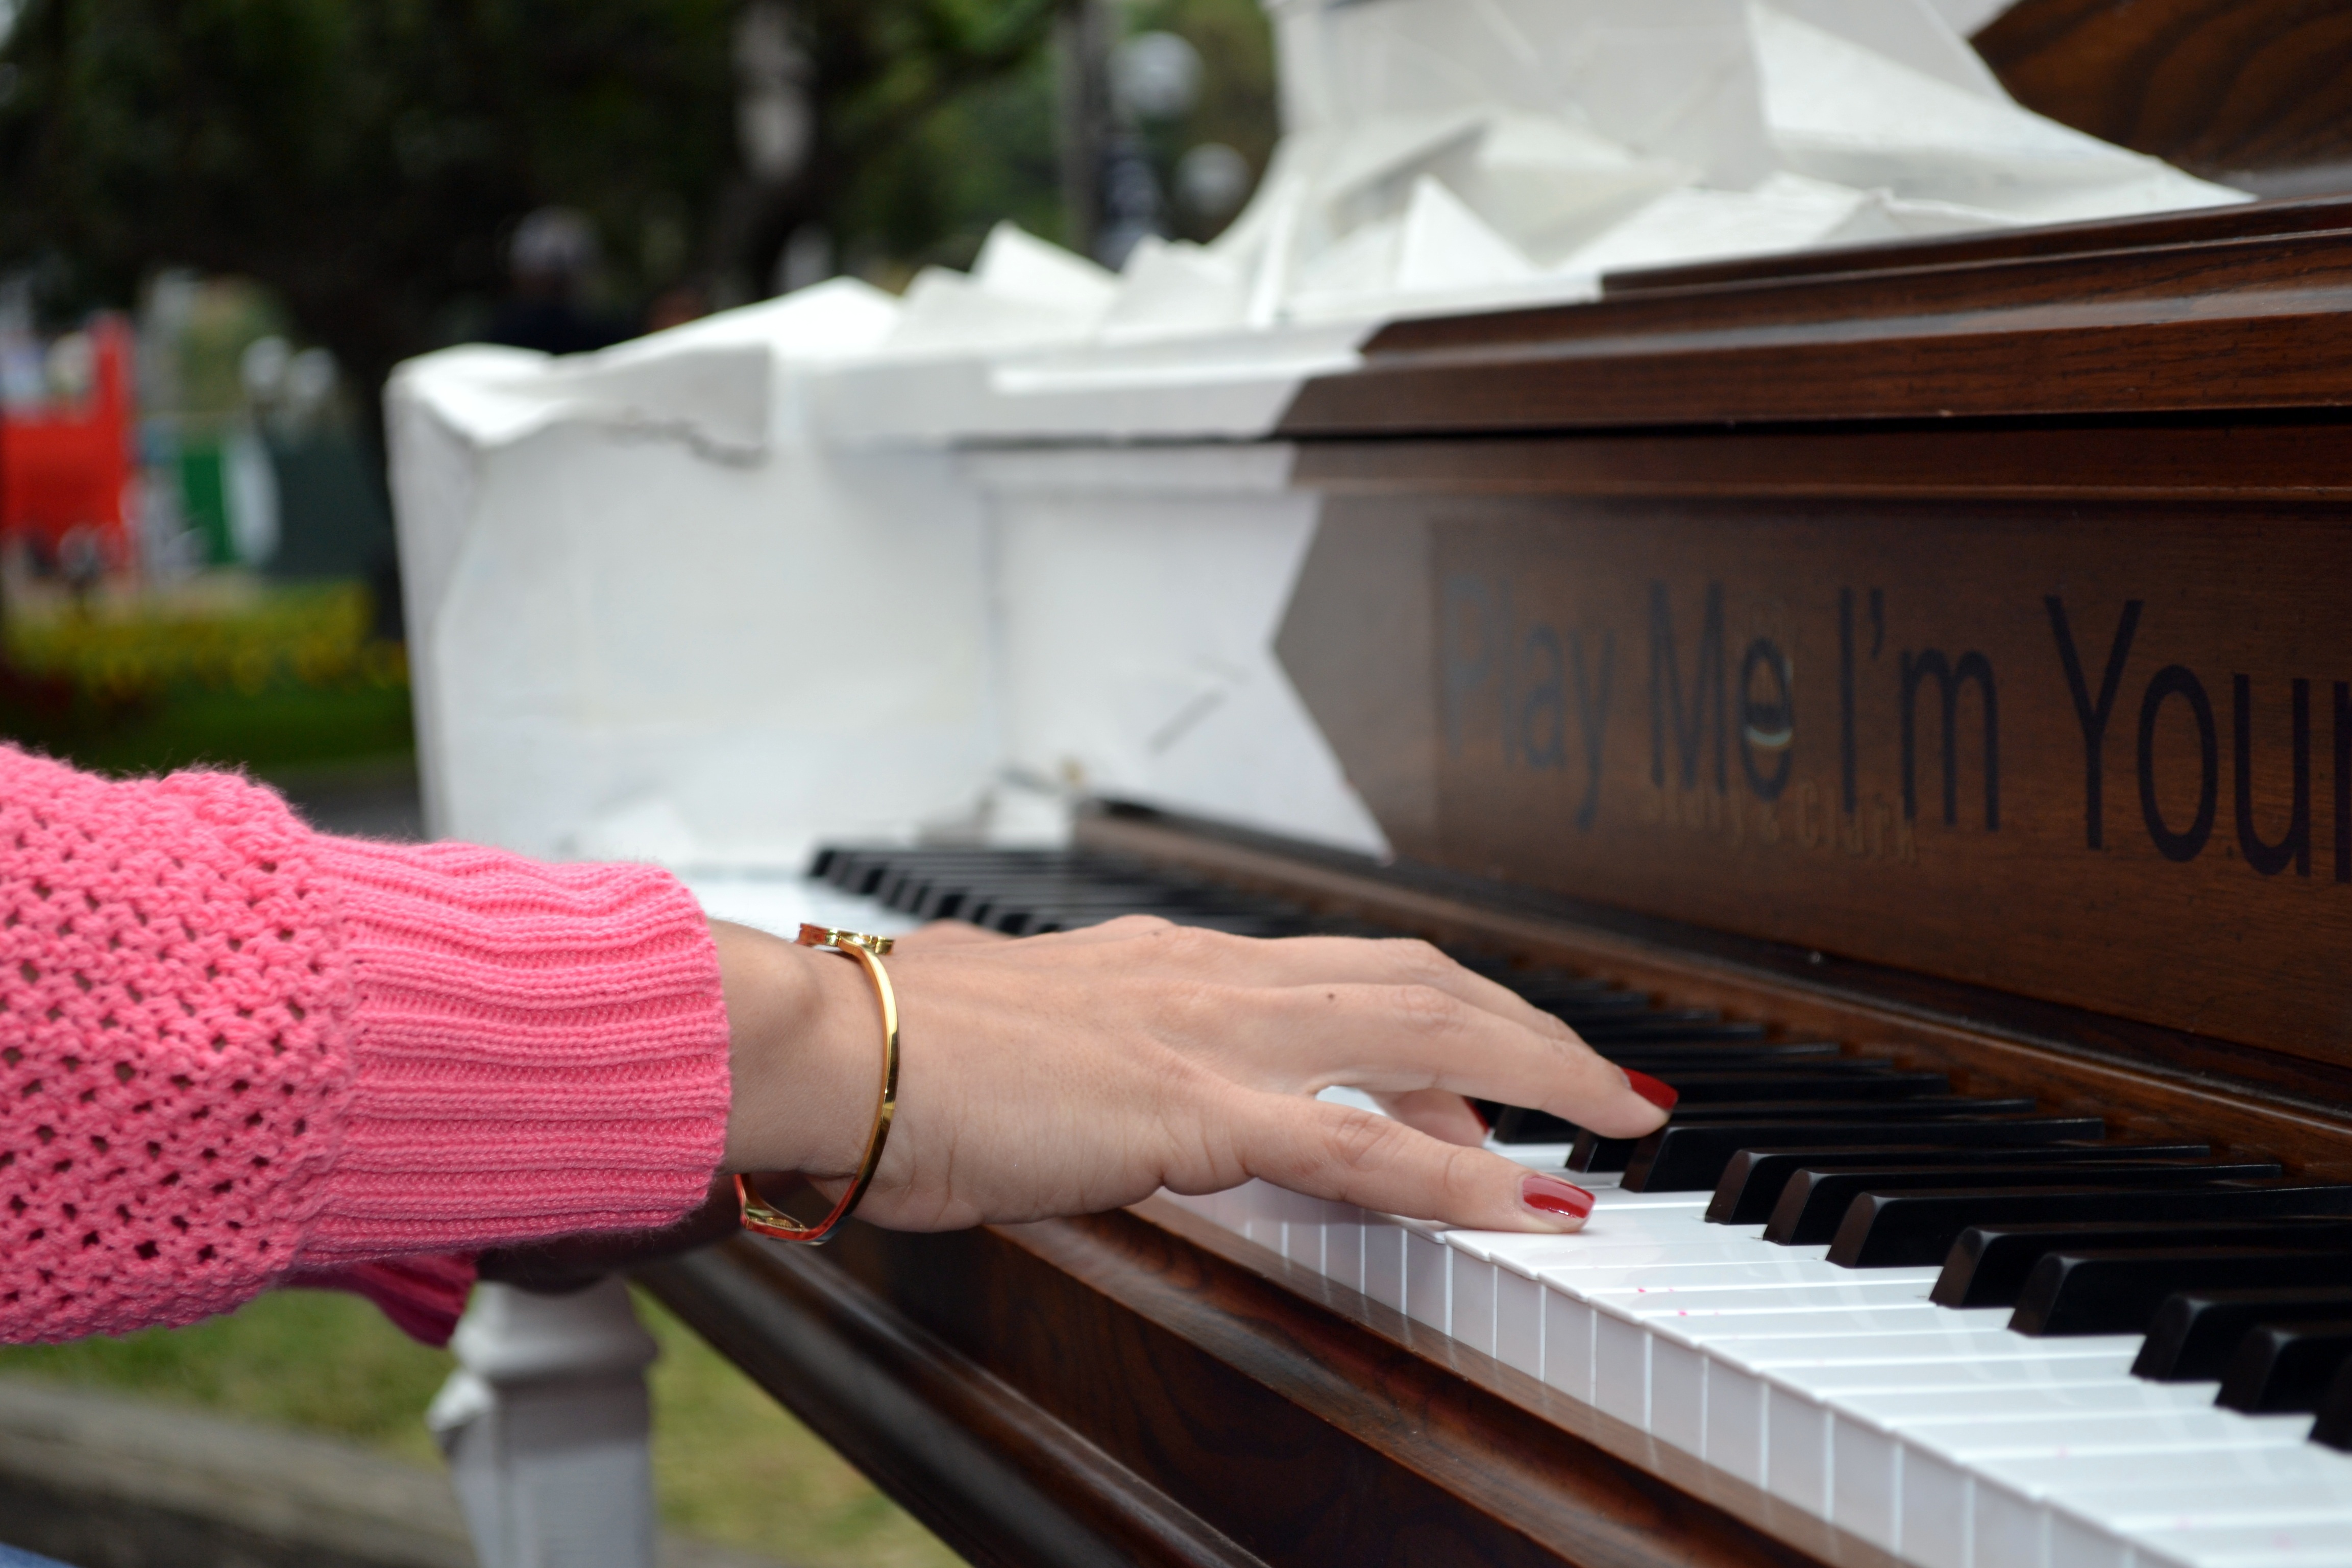
music, keyboard, technology, white, vintage, play, instrument, piano, black, musical instrument, outside, classical, audio, musical, classic, song, pianist, melody, string instrument, electronic device, player piano